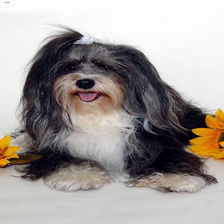
Species: dog
Breed: havanese